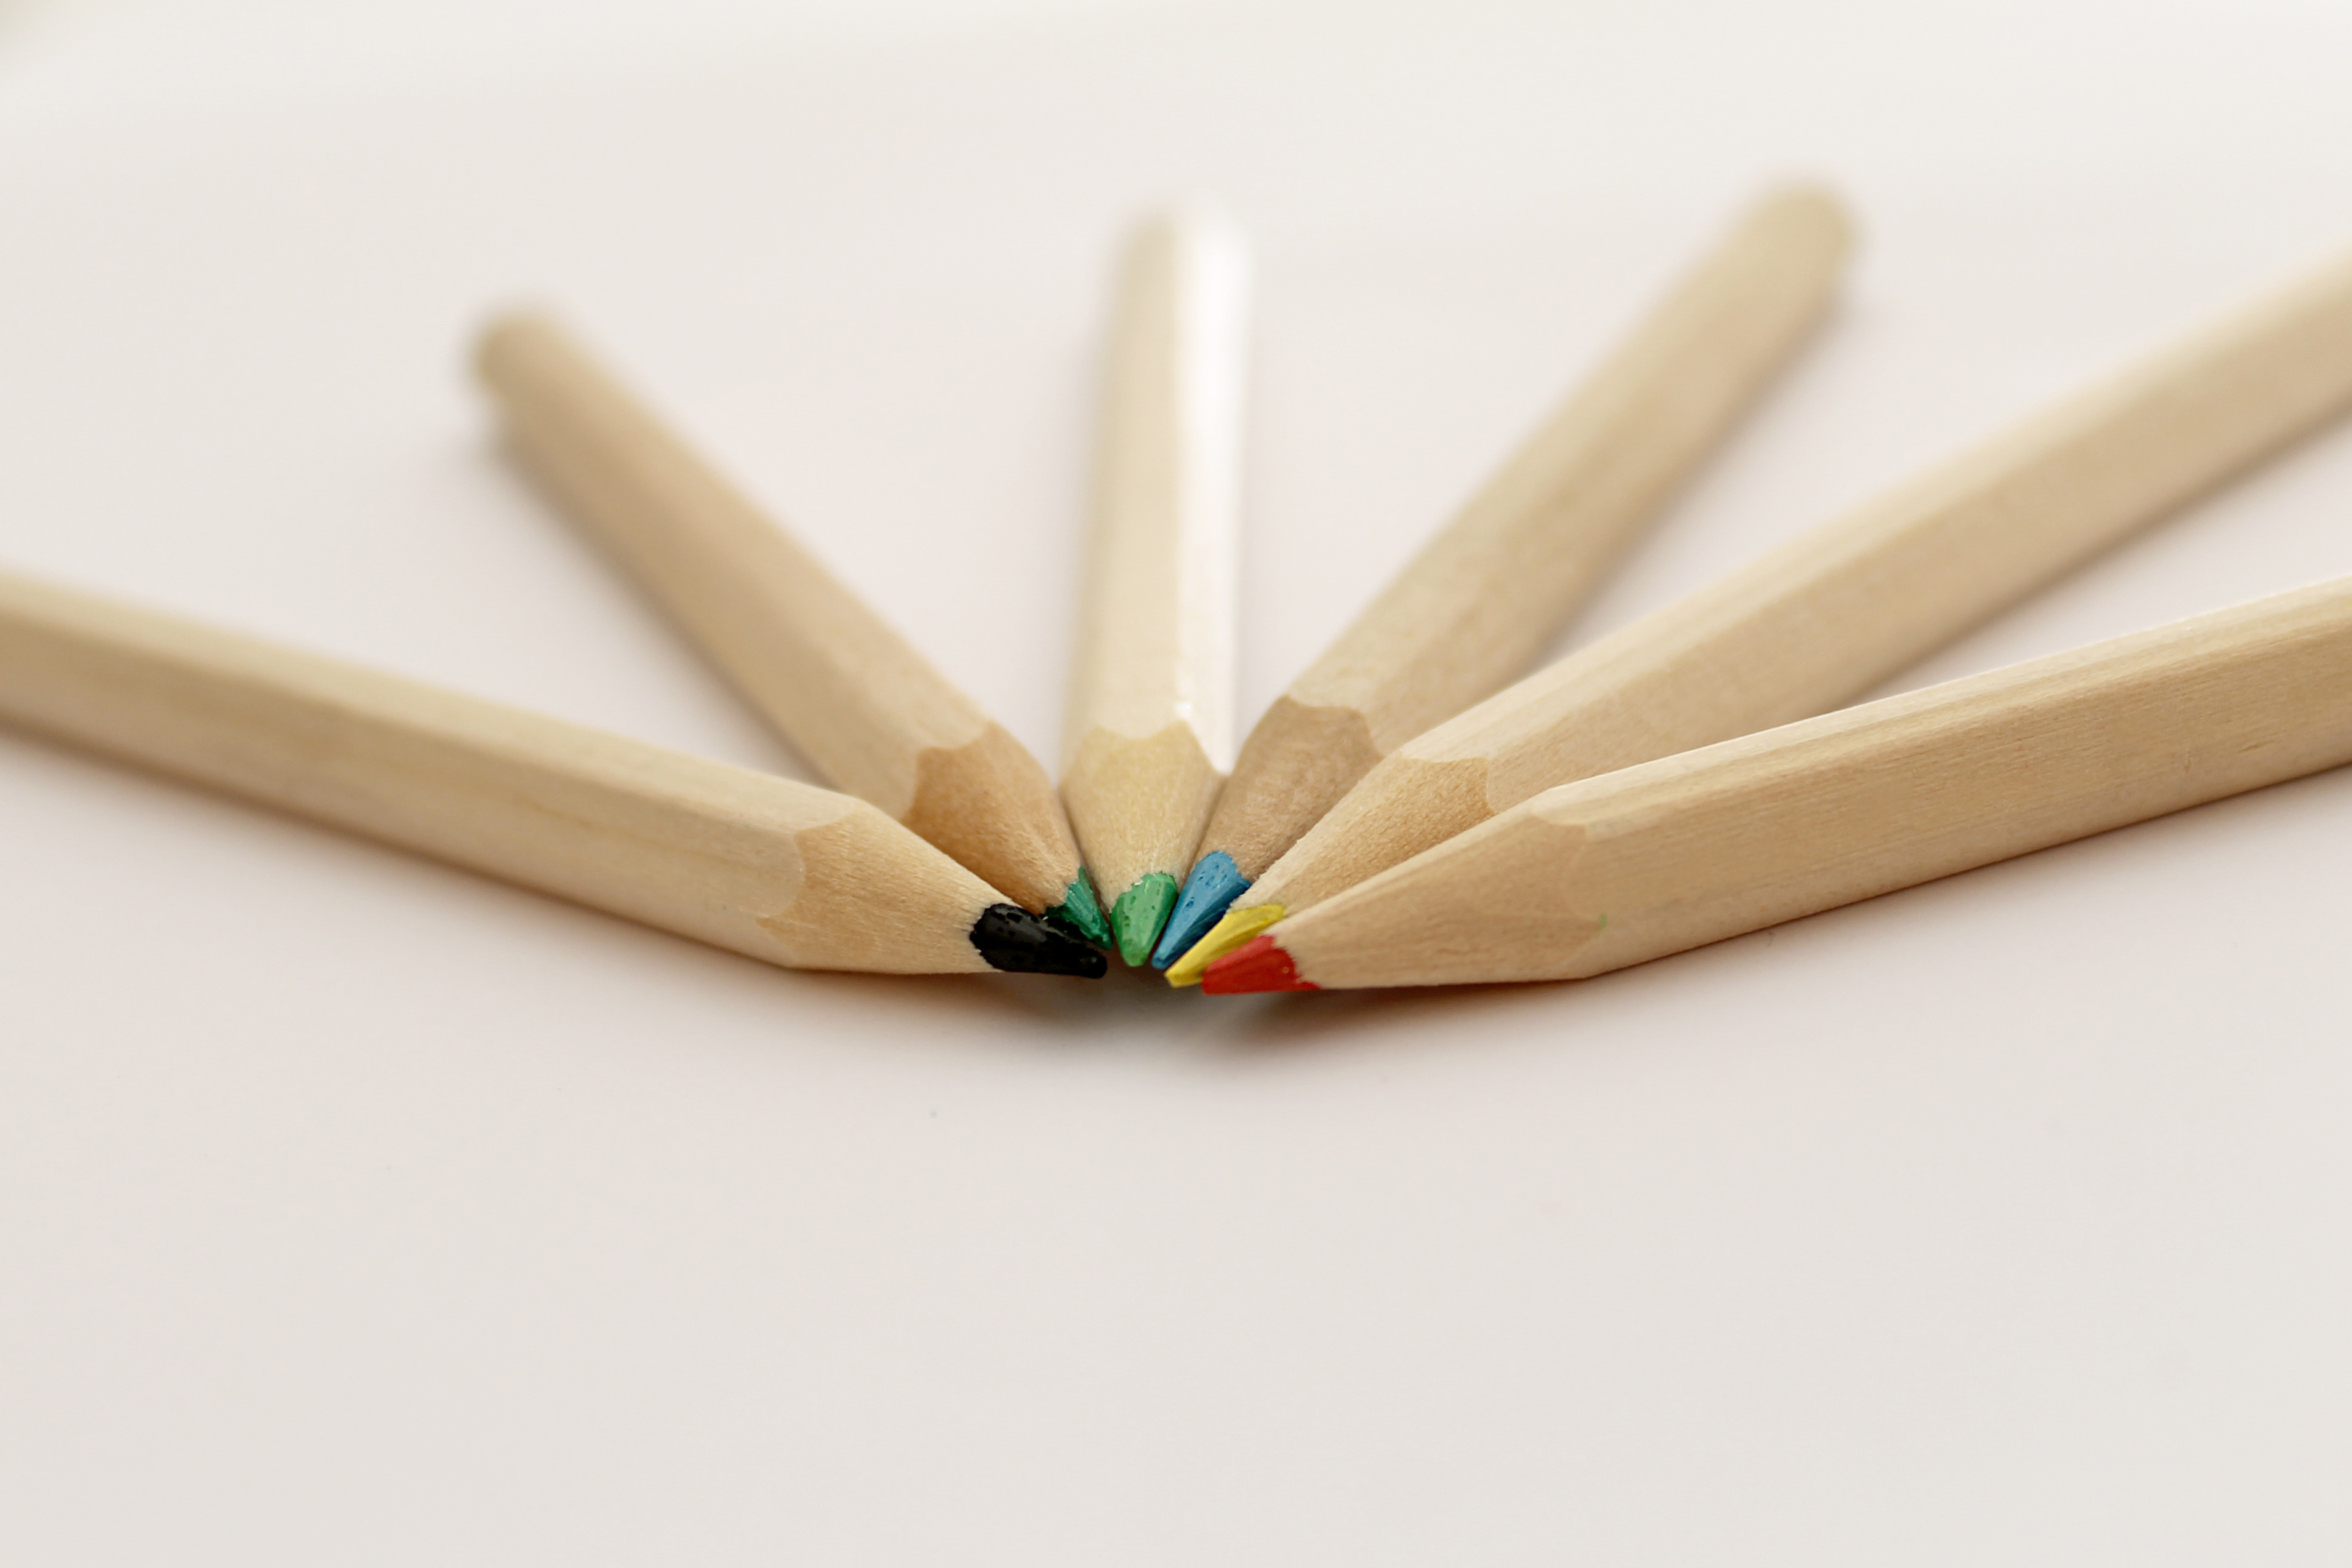
pencil, drum stick, office supplies